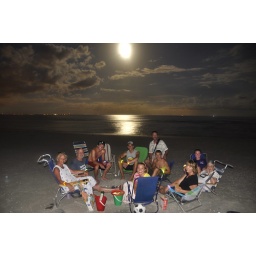
Full moon lit sky at night made a nice background for sitting around the fire roasting marshmellows